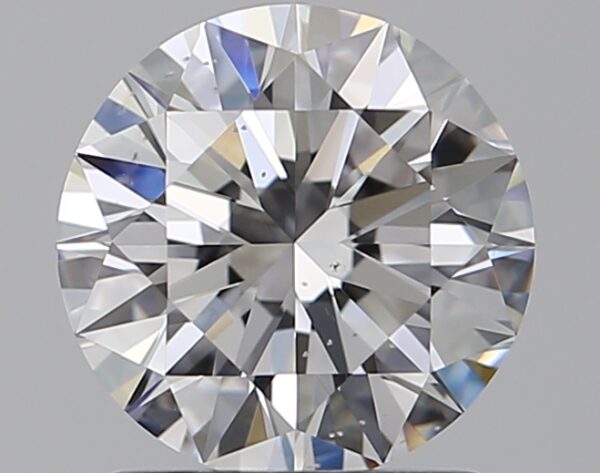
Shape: round
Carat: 1.29
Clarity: VS2
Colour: D
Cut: EX
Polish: EX
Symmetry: EX
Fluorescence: N
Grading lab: GIA
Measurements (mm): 6.95 x 7 x 4.28